Occupied Minds

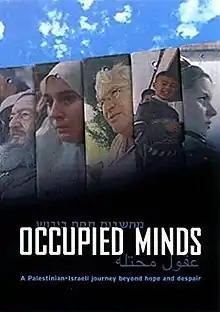

Occupied Minds: A Palestinian-Israeli journey beyond hope and despair is a 2006 documentary film that was written, produced, and directed by journalists Jamal Dajani and David Michaelis. The film first released in the United States in March 2006 and centers upon the Palestinian-Israeli conflict.